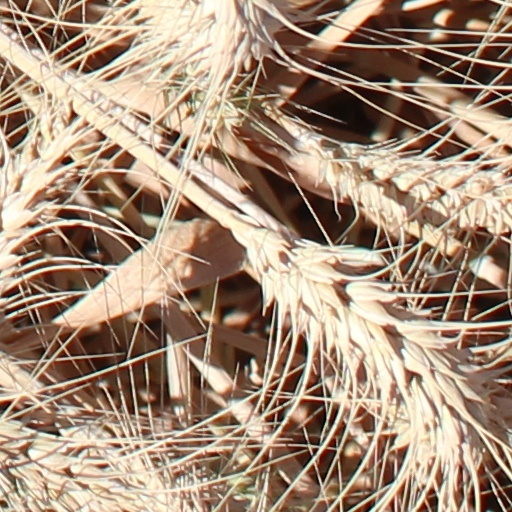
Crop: wheat